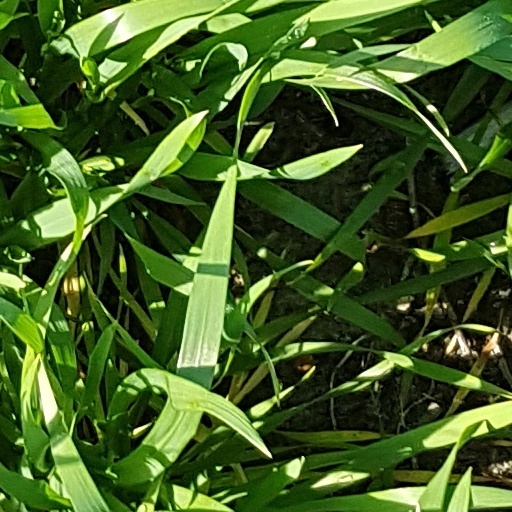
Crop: wheat